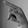
ASL letter: P